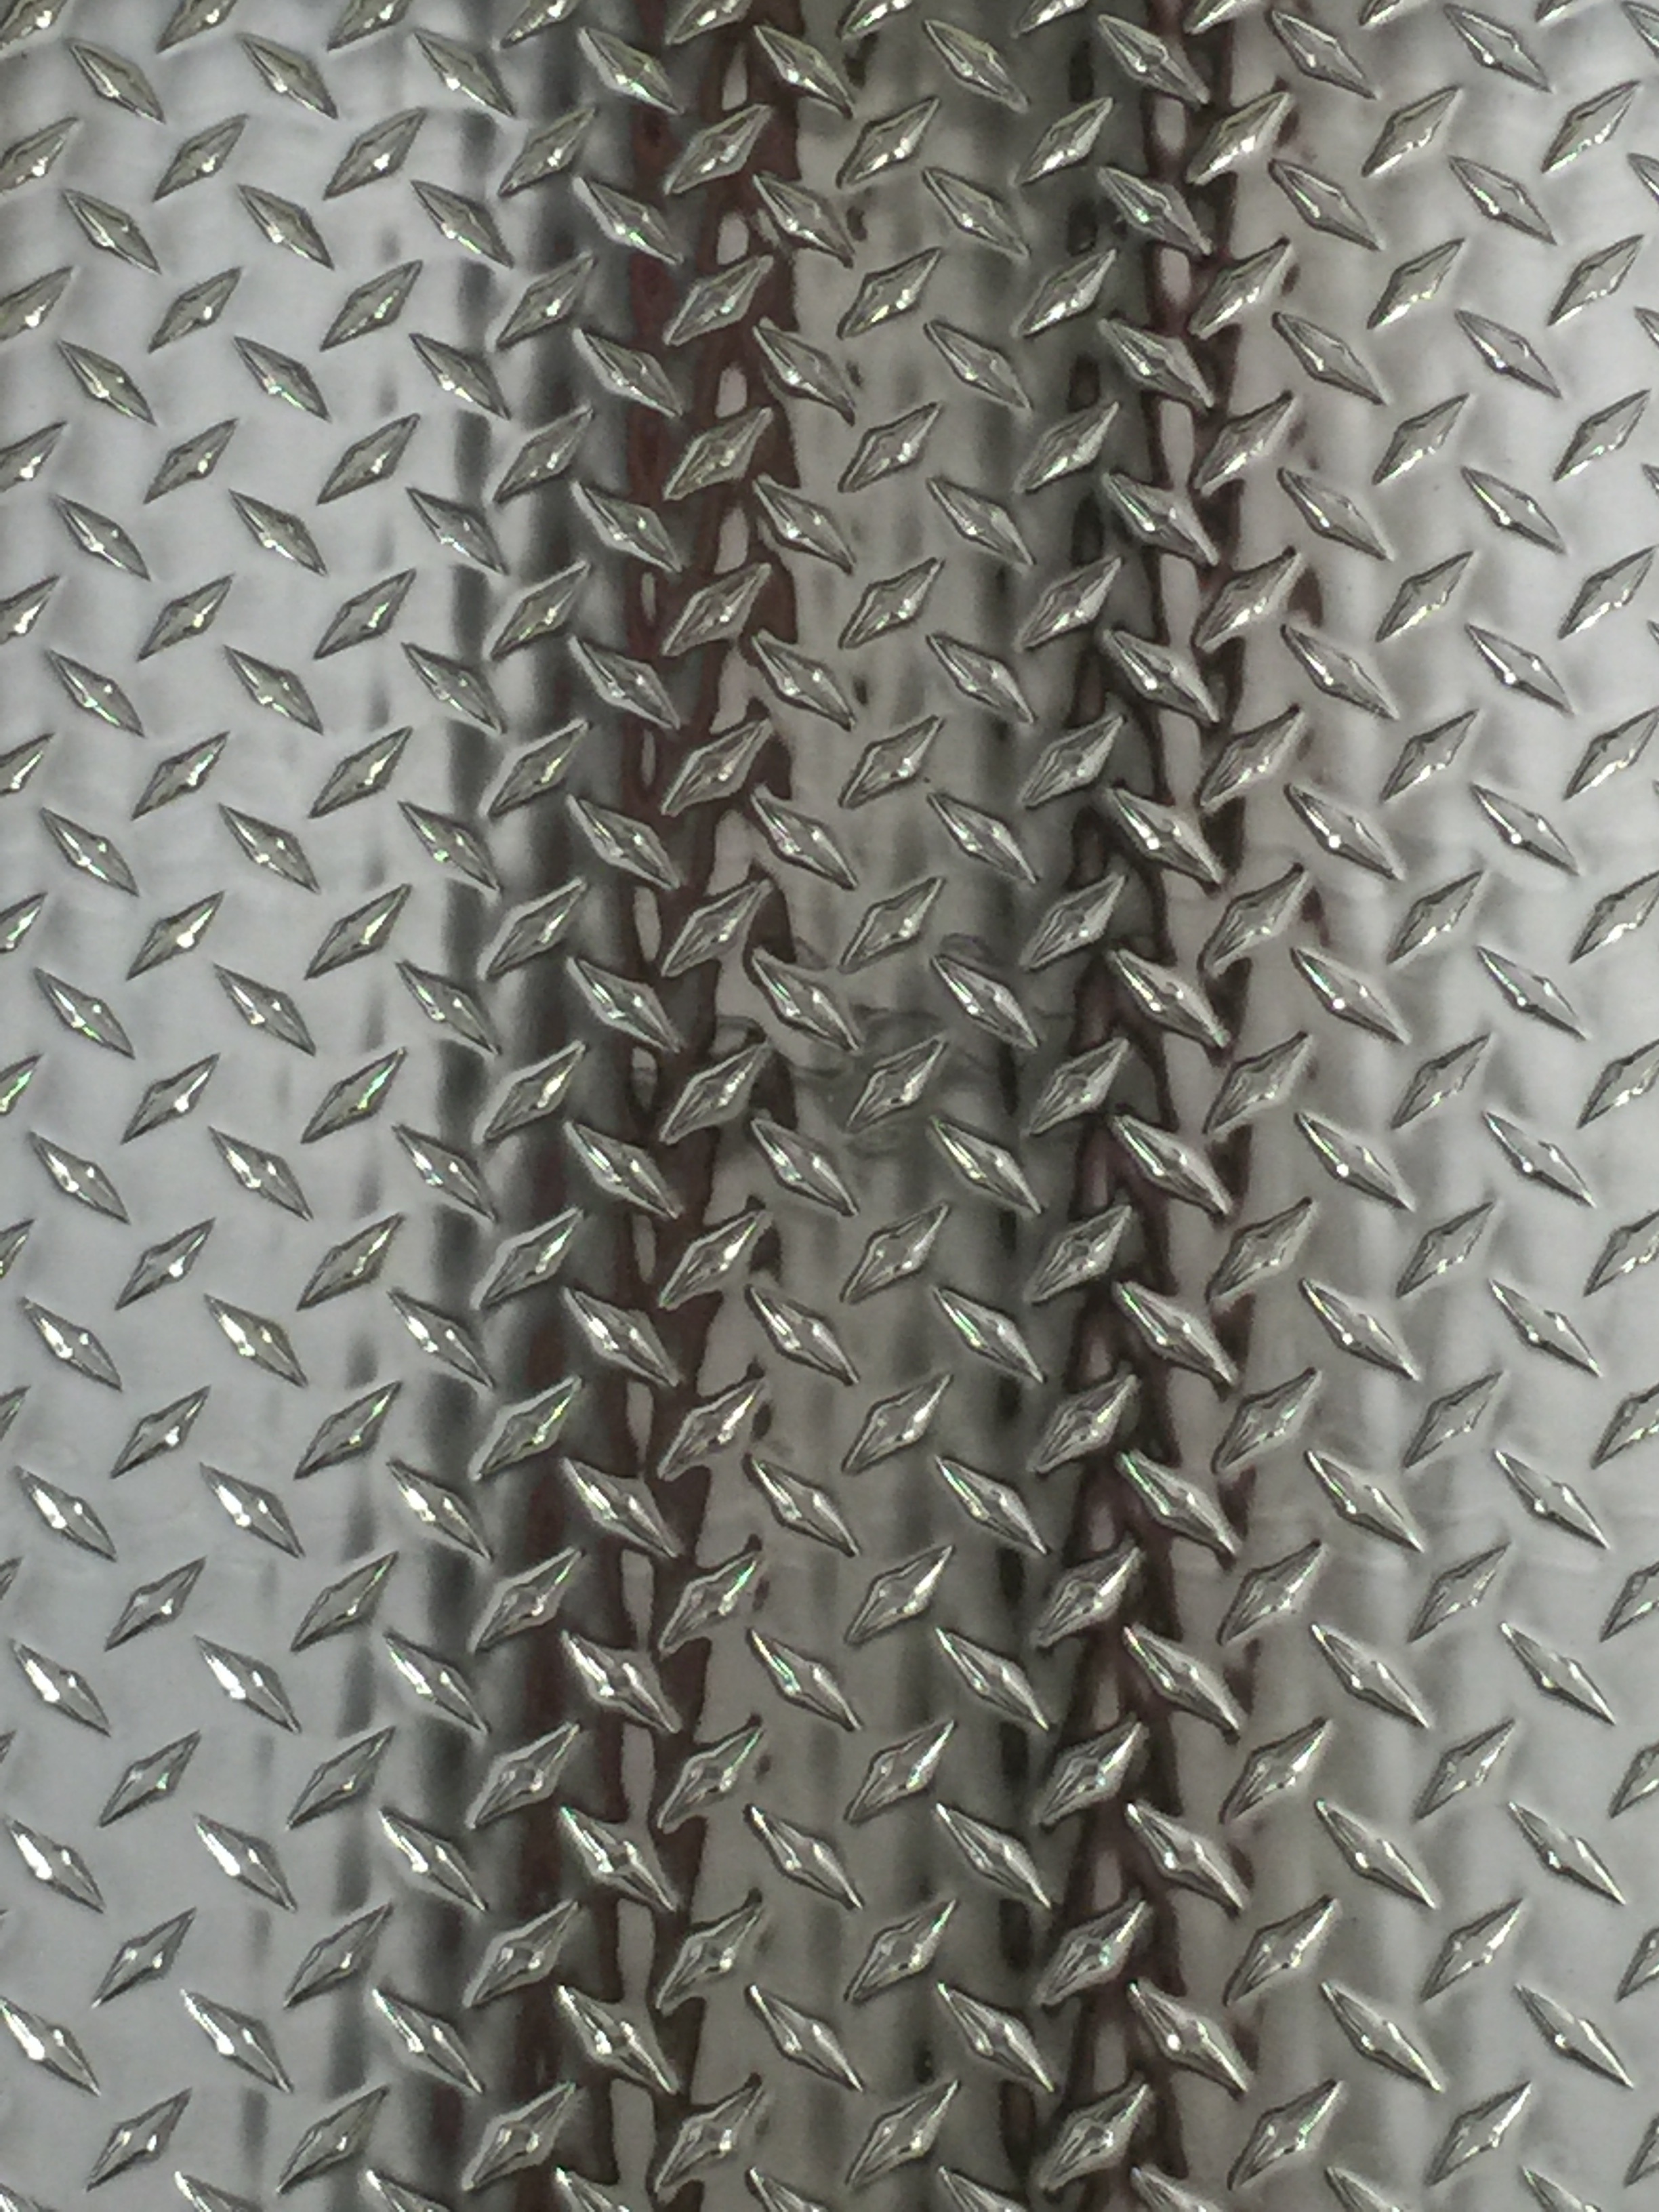
technology, wheel, chain, floor, steel, pattern, equipment, industrial, industry, tire, sheet, net, mesh, iron, armour, mechanic, tread, flooring, steel safety plate, chain link fencing, automotive tire, tire care